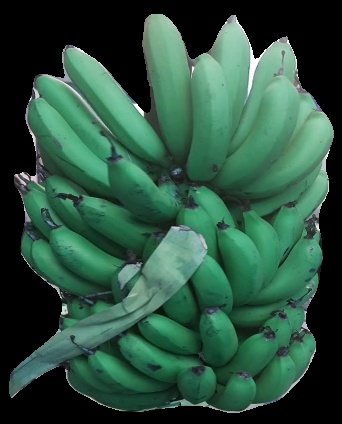
Variety: pachbale
Grade: grade2